Shepseskaf

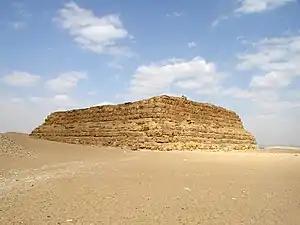
Mastabat al-Fir’aun, Saqqara

Shepseskaf's decision to be buried in South Saqqara represents a departure from the Giza necropolis used by his predecessors. The reason for this choice is debated. Verner remarks that this choice had political symbolism as it allowed Shepseskaf a greater proximity to the dynasty founder Sneferu's red and bent pyramids in Dahshur, possibly emphasising his belonging to the dynastic line. For Bárta, Shepseskaf simply decided to come back to the traditional burial grounds of Saqqara and Abusir, a choice that therefore does not need to be seen as a sign of religious conflicts within the royal family, as had been proposed by Hassan.